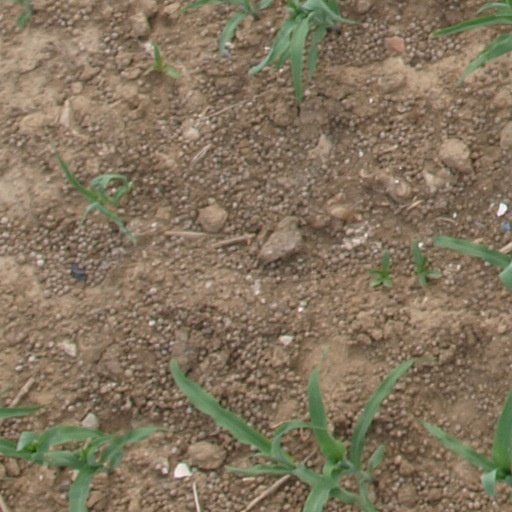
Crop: maize; corn